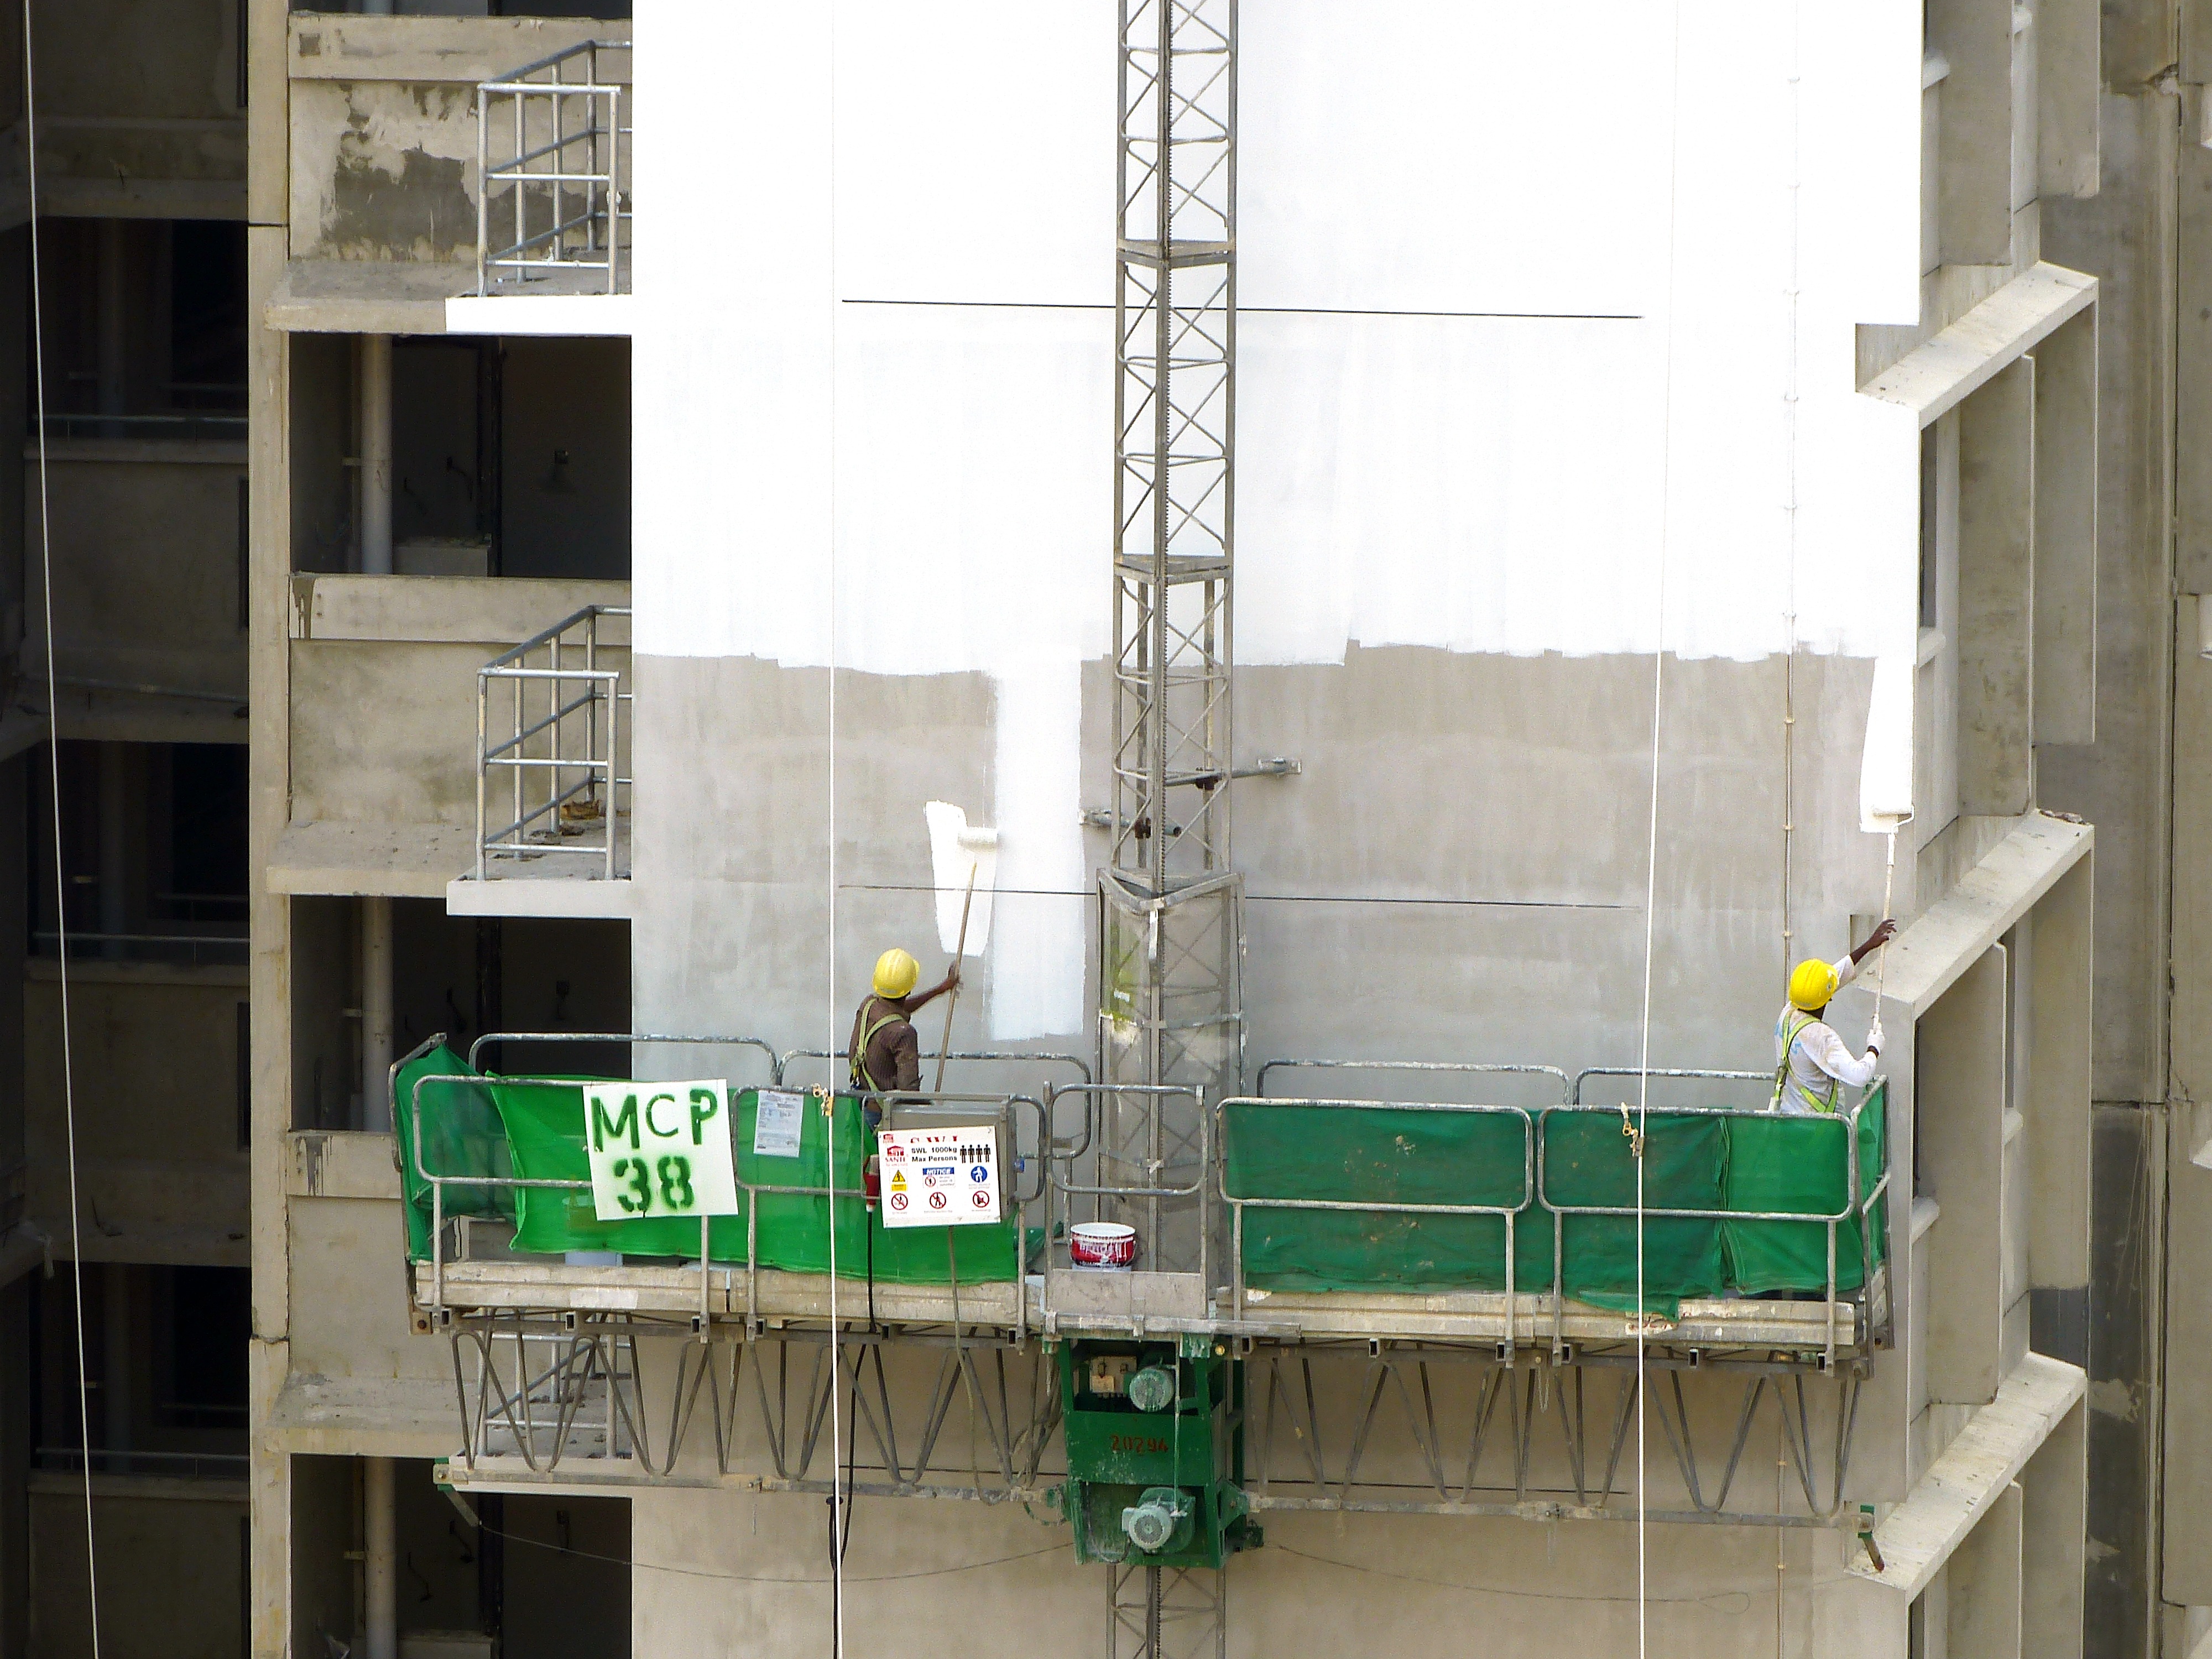
architecture, building, wall, construction, metal, factory, painting, housing, construction site, windows, elevator, singapore, heavy equipment, under construction, building site, building construction, men at work